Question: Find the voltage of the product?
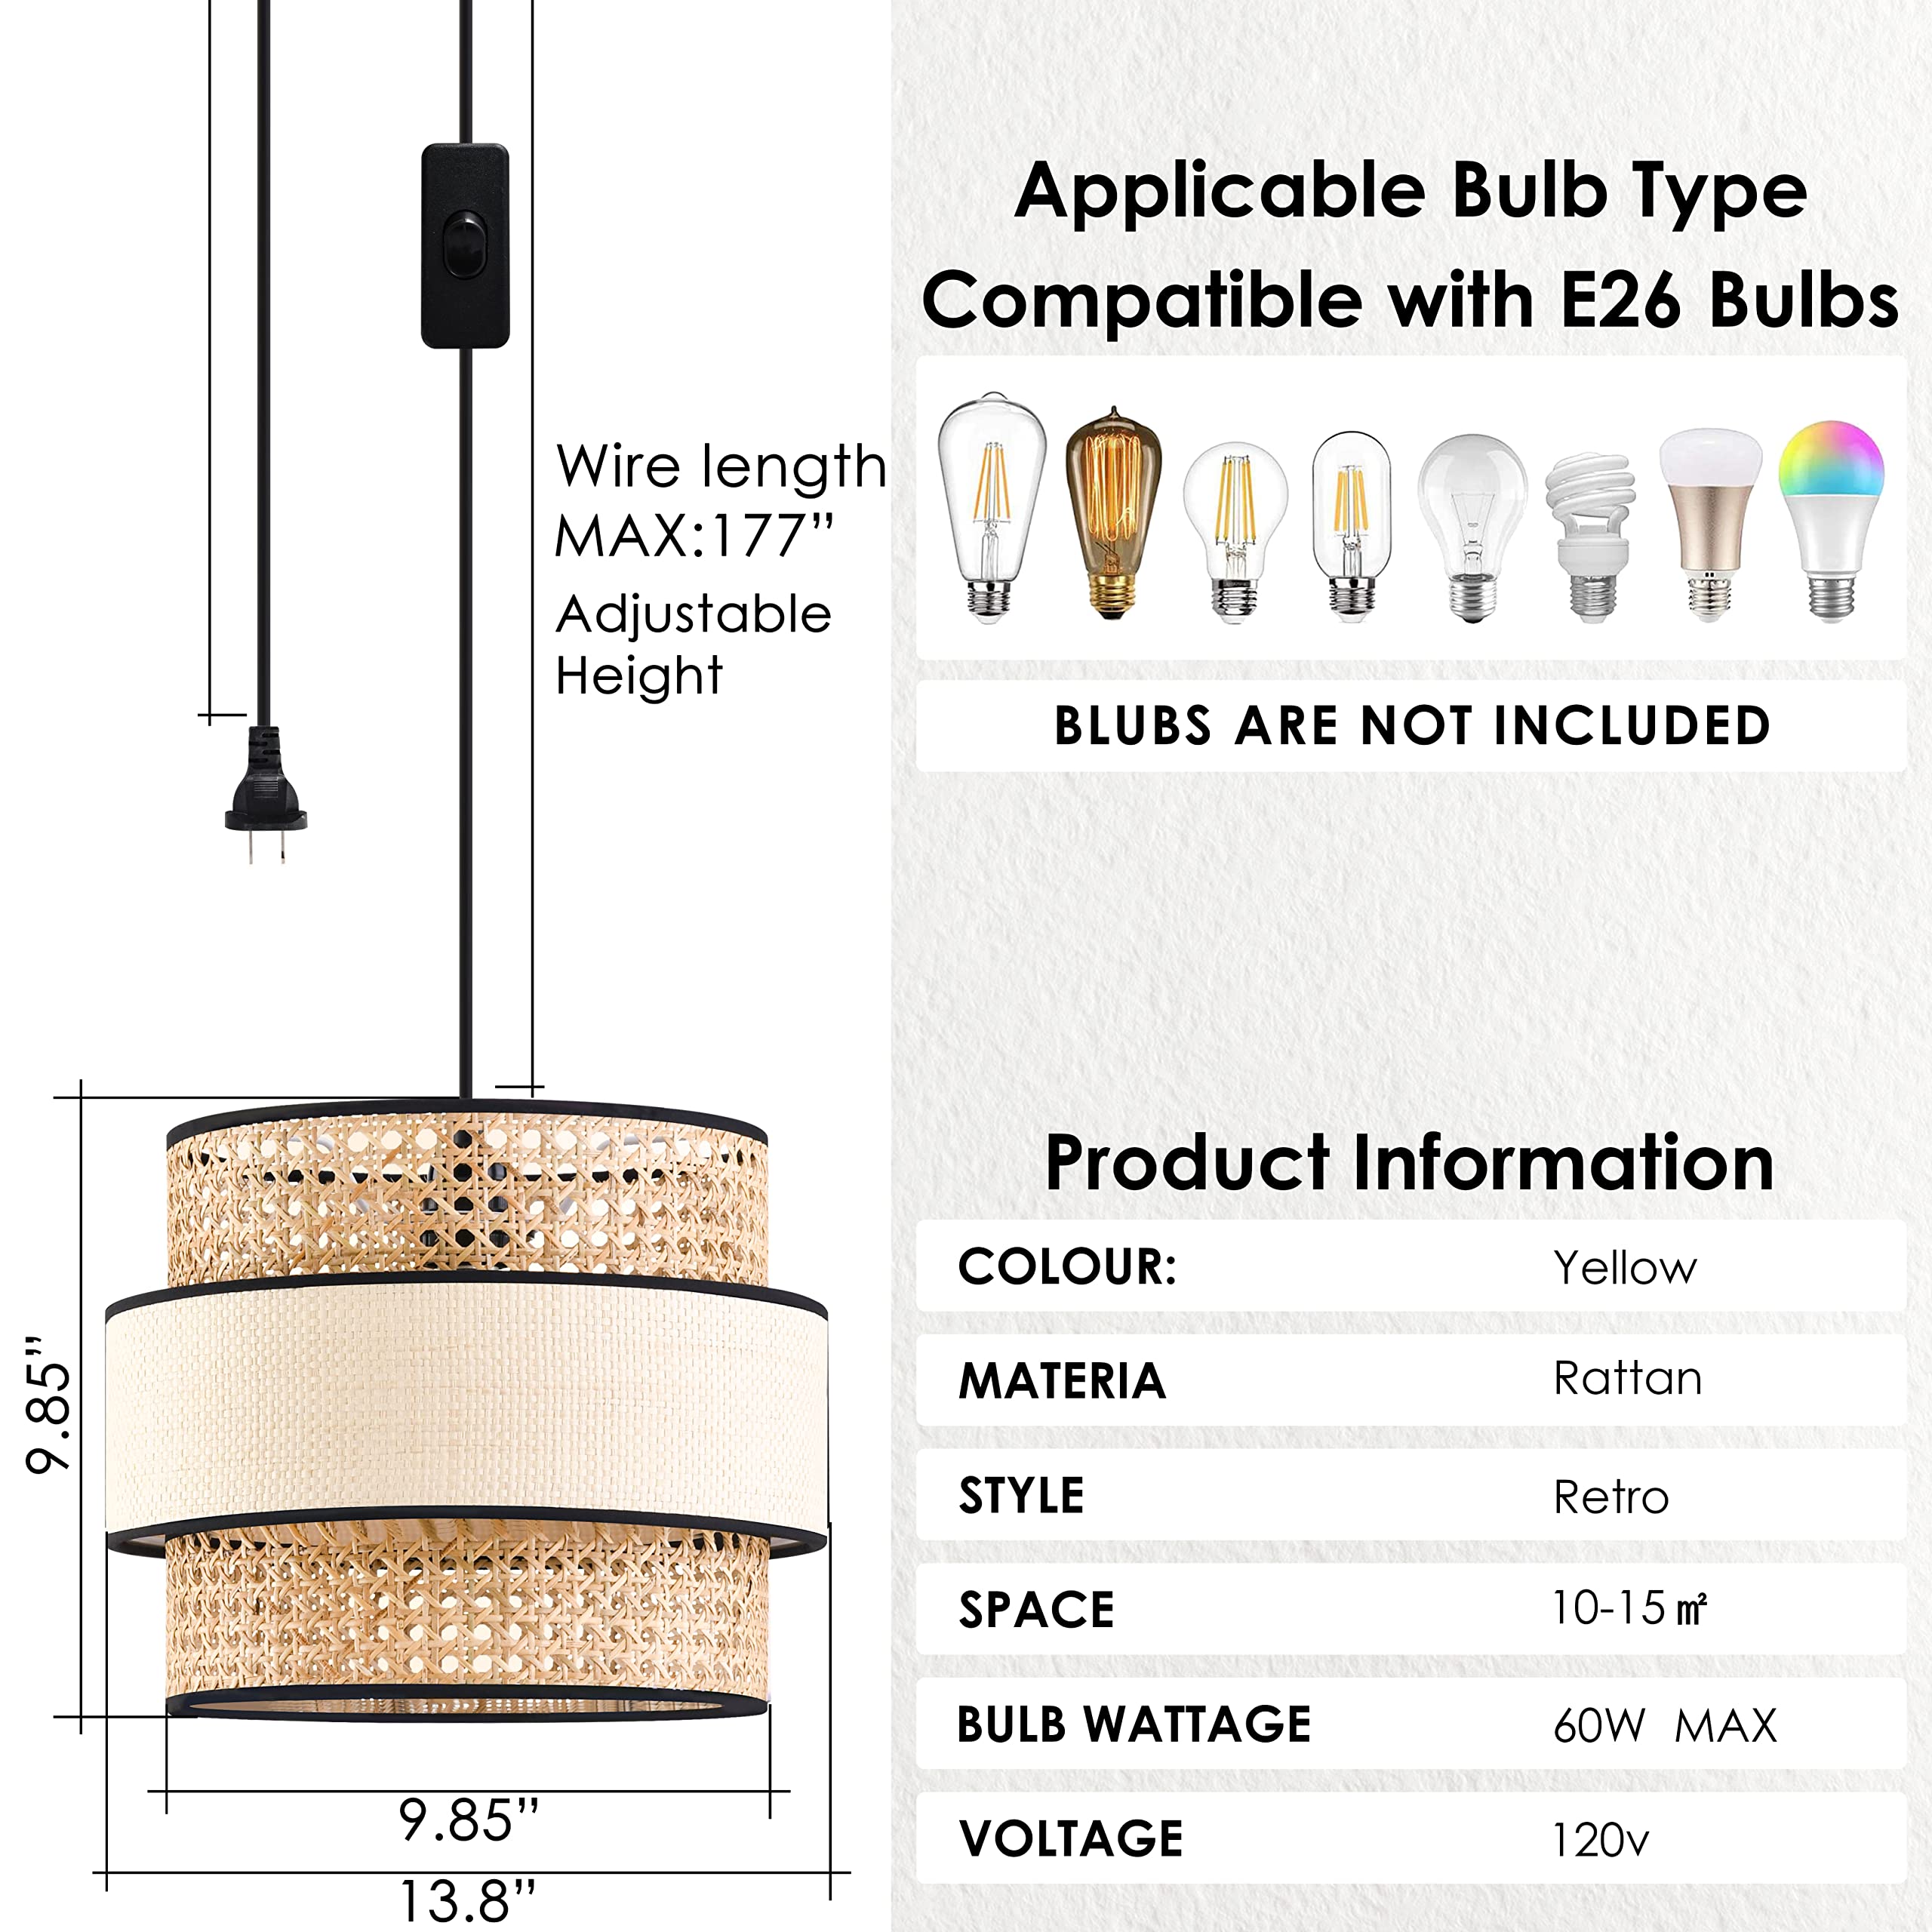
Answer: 120.0 volt